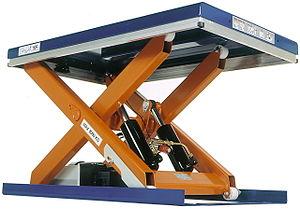
Une table élévatrice hydraulique, encore appelée table à ciseaux, est un matériel de manutention permettant de lever ou de baisser une charge.